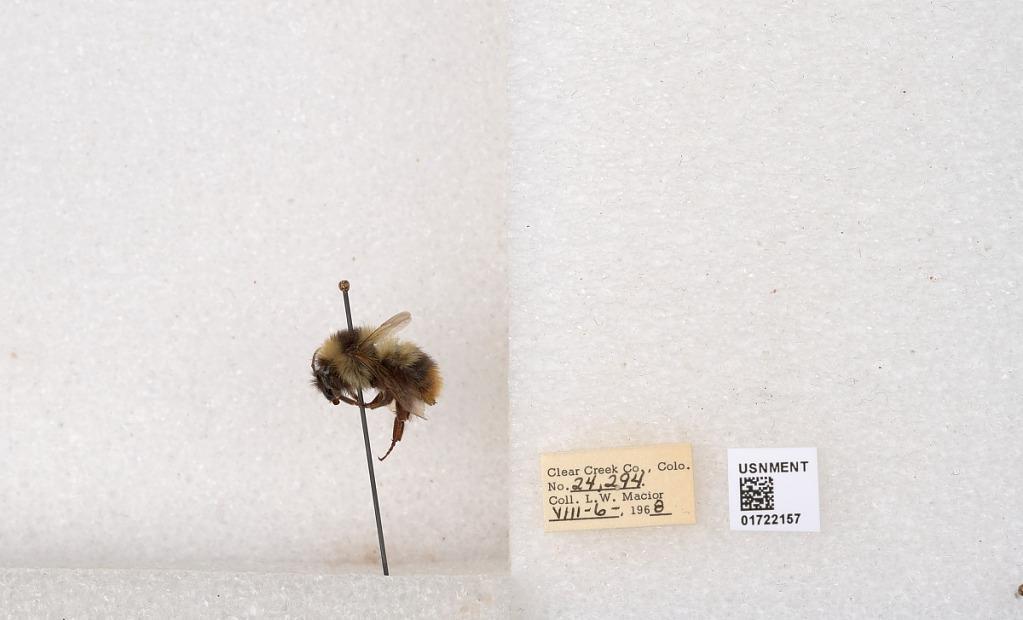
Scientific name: Bombus kirbyellus
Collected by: L. Macior
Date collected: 1968-8-6
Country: United States
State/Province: Colorado
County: Clear Creek
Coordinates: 39.6891, -105.644